Hurricane Dora (2023)

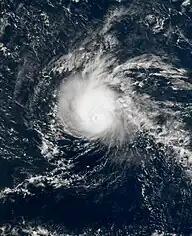
Typhoon Dora after entering the western Pacific Ocean on August 12

At 21:00 UTC on August 11, Dora weakened to Category 2 strength about south of Midway Island. The same day, Dora moved into the basin from the Central Pacific basin. At 00:00 UTC, August 12, the Japan Meteorological Agency (JMA) and the Joint Typhoon Warning Center (JTWC) initiated advisories on Dora, declaring that it had just crossed the International Date Line and classifying it as Typhoon Dora, becoming only the second tropical cyclone on record to be at hurricane strength in the Eastern, Central and Western Pacific basins, the other being Hurricane John in 1994. The cloud tops further warmed and its eye vanished from satellite imagery. Dora showed significant deterioration along the system's northern flank. Dora became increasingly sheared by early August 13, interacting with an upper-level trough. Vertical wind shear exceeded . Further decay in the organization of the storm's deep convection caused Dora to be downgraded to a tropical storm.